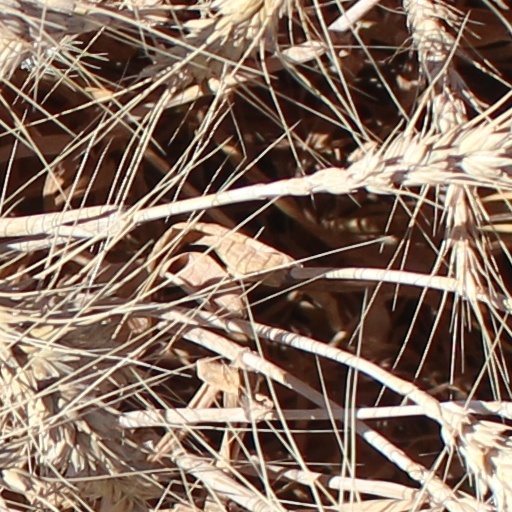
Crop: wheat